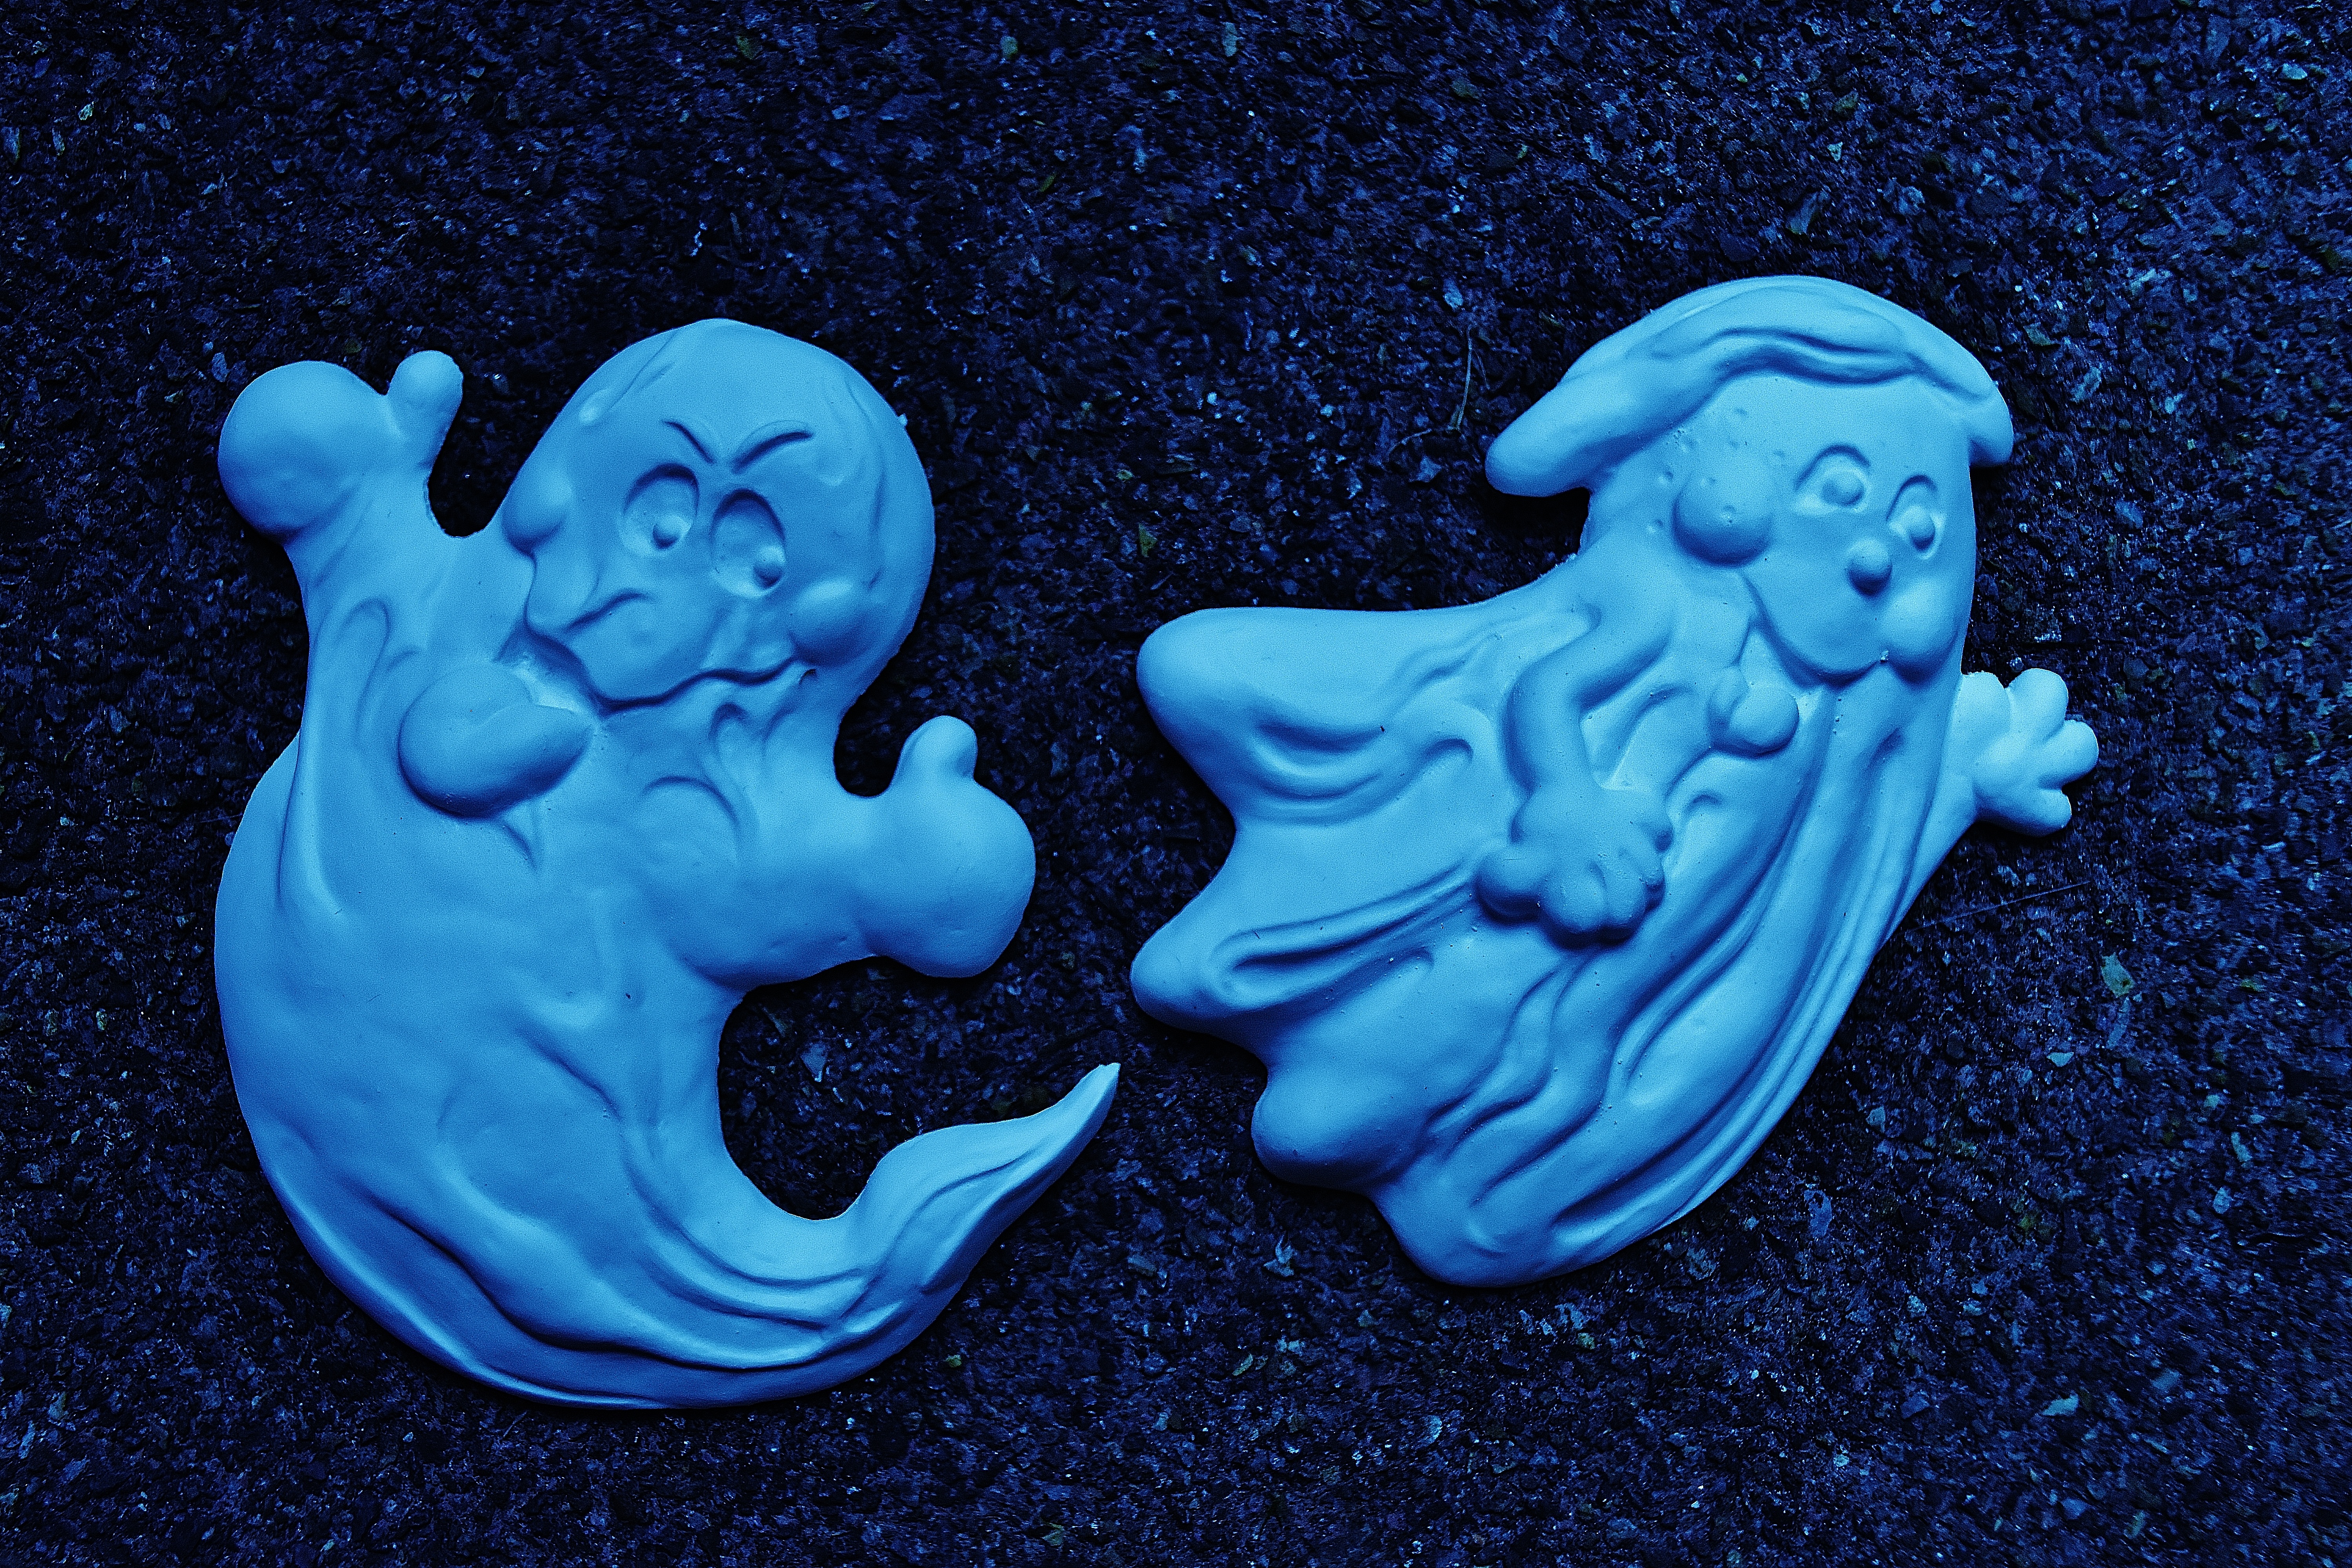
white, cute, statue, autumn, halloween, blue, fig, blank, jewellery, sculpture, art, ghost, organ, carving, spirit, october, cast, happy halloween, hand labor, gypsum, unpainted, self made, fictional character